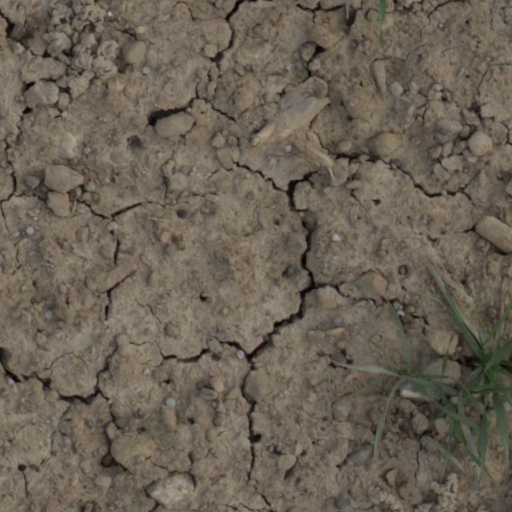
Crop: wheat